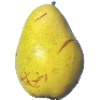
Label: Pear Monster 1